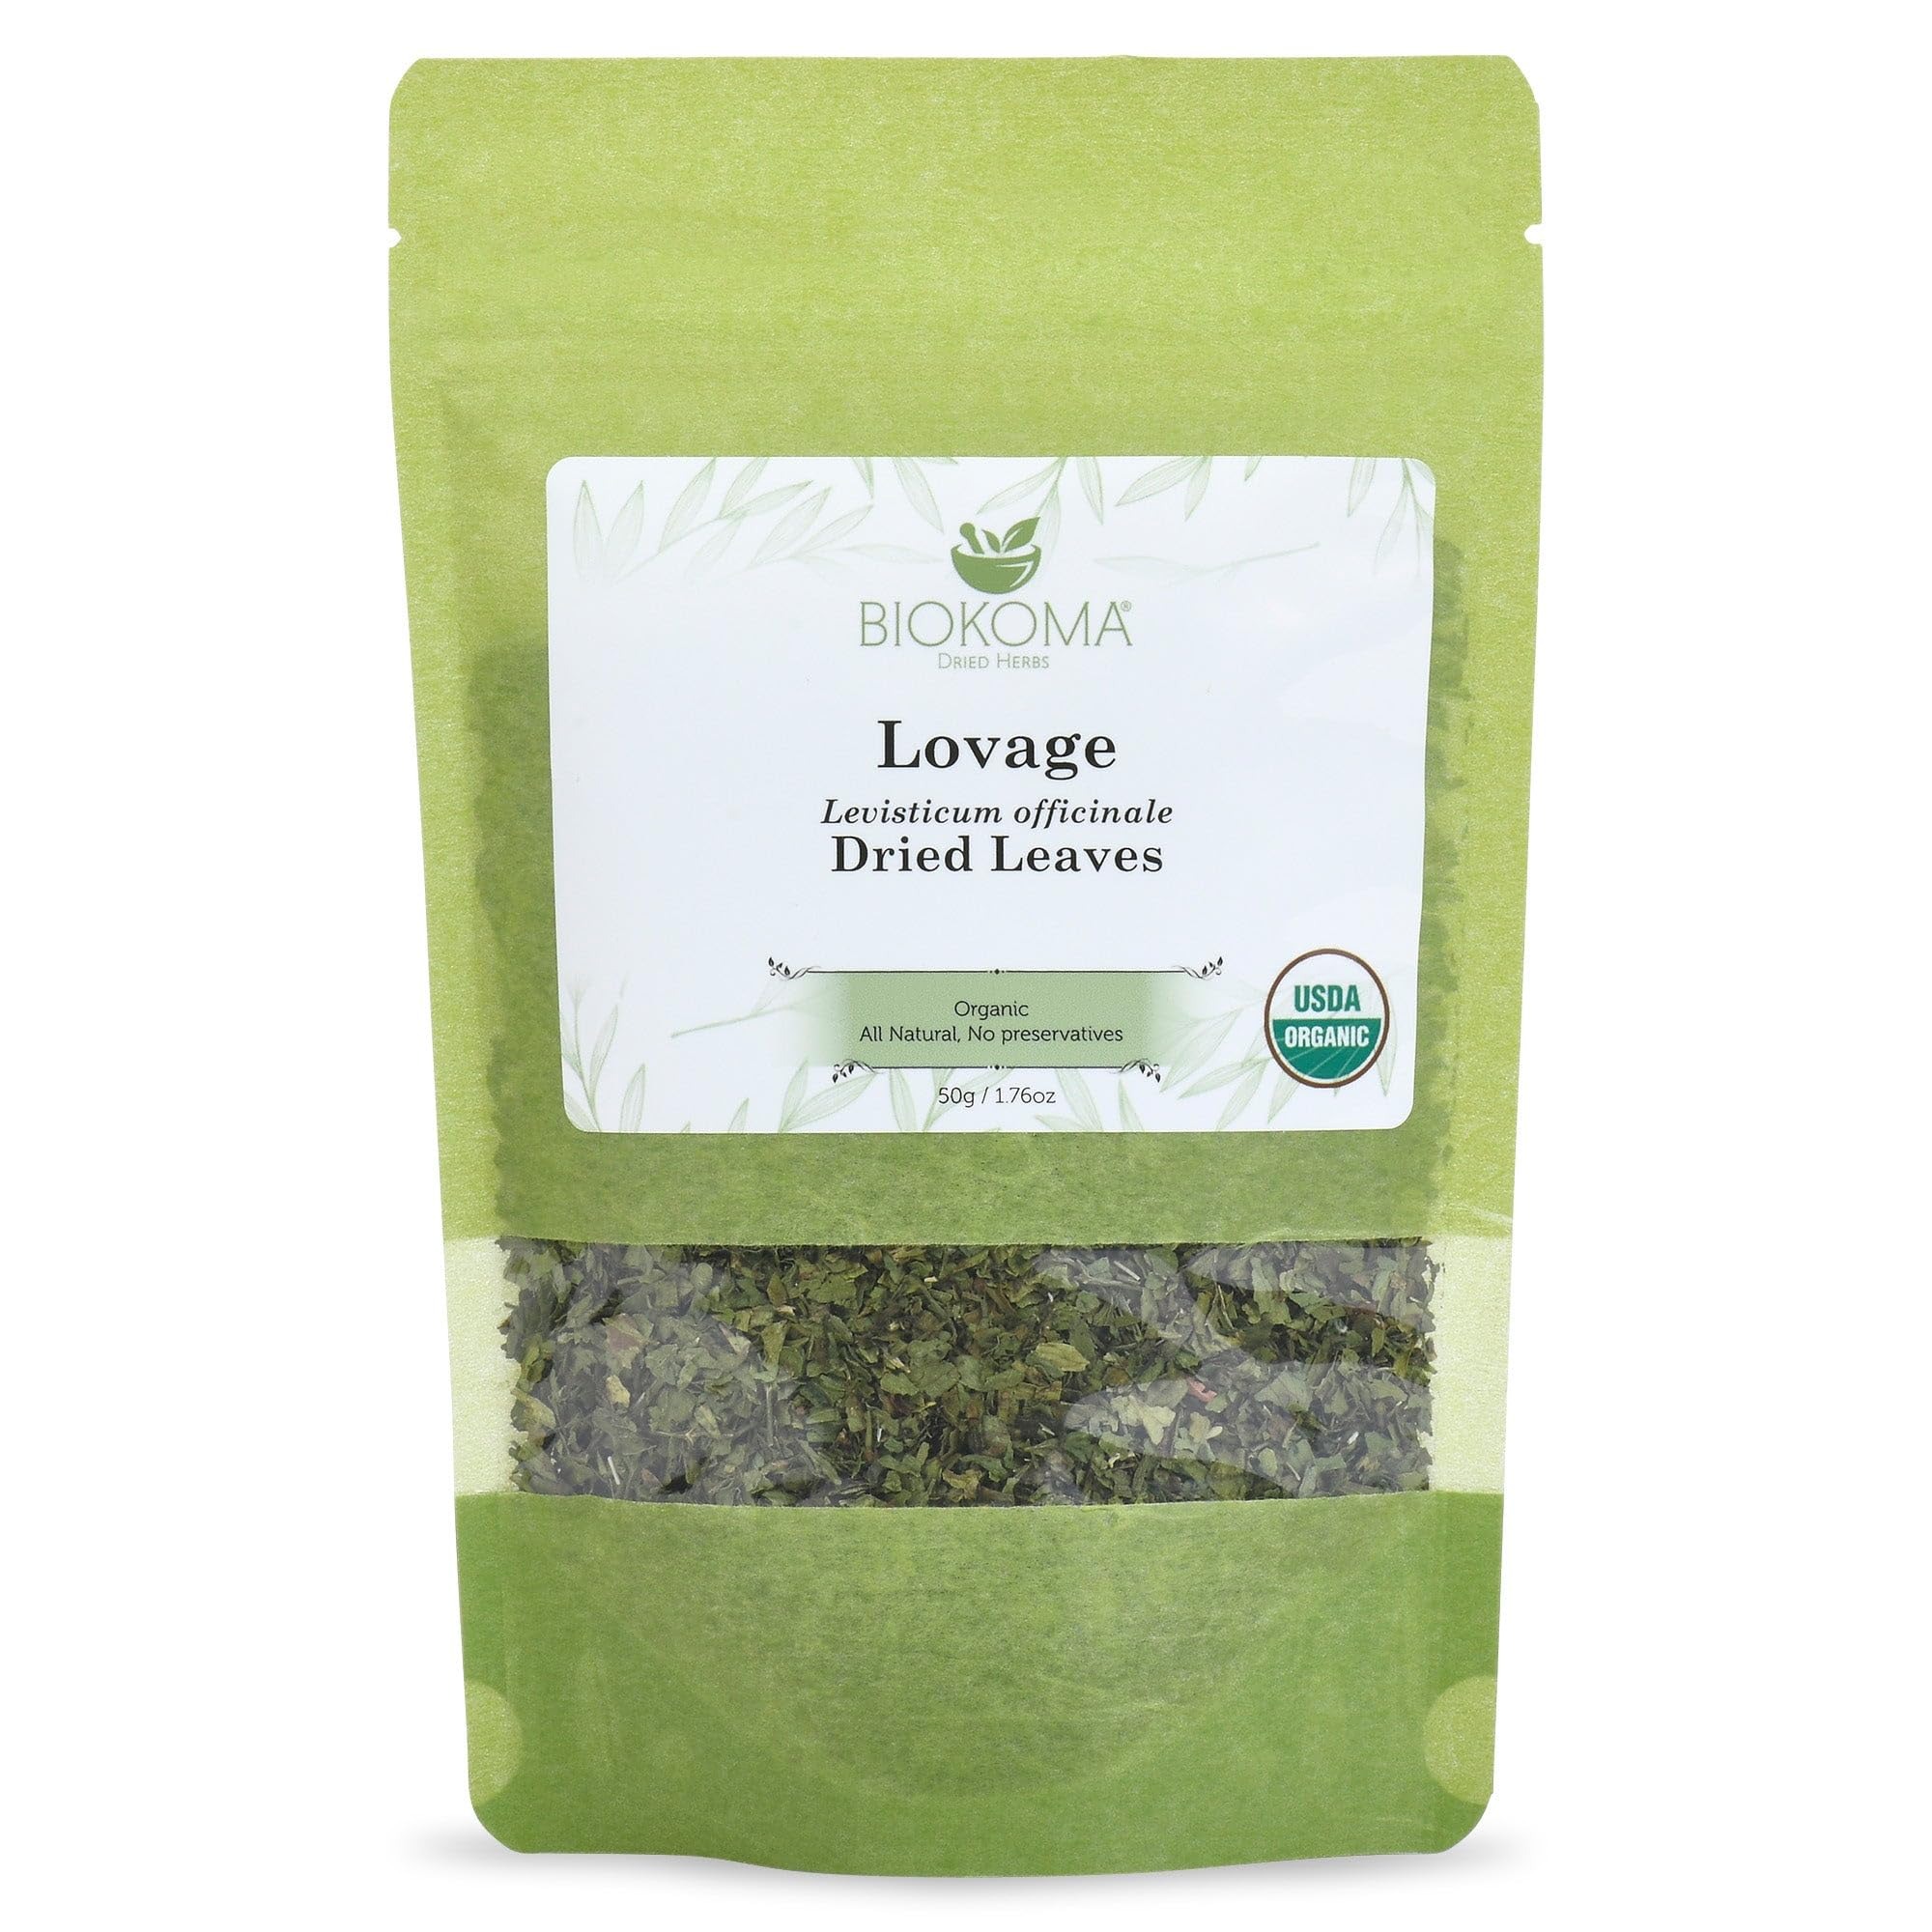
Item Name: Biokoma Pure and Organic Lovage Dried Leaves 50g (1.76oz) In Resealable Moisture Proof Pouch, USDA Certified Organic - Herbal Tea, No Additives, No Preservatives, No GMO, Kosher
Bullet Point 1: Introduction: Pure natural product without any additives
Bullet Point 2: Ingredients: USDA Certified Organic Levisticum officinale
Bullet Point 3: Preparation and Dosage: Heat water. Add 1 teaspoon of leaves. Place tea in cup and pour water over the leaves . Brew covered for about 10-15 minutes. Strain it and drink it 2-3 times a day. Enjoy!
Bullet Point 4: Bio Herbs: A perfect balance of taste, a high standard of quality and freshness.
Bullet Point 5: Our team of product experts is always available to help you choose the best products for your needs.
Product Description: Pure natural product without any additives<br/> Resealable moisture proof pouch<br/> Perfect for skin problems<br/> Respiration booster<br/> Digestive support<br/> Natural aphrodisiac<br/> Urinary tract support<br/> Great flavor and aroma<br/><br/> Preparation and Dosage:<br/> 1. Heat water<br/> 2. Add 1 teaspoon of leaves<br/> 3. Place tea in cup and pour water over the leaves<br/> 4. Brew covered for about 10-15 minutes<br/> 5. Strain it and drink it 2-3 times a day.<br/> 6. Enjoy!<br/><br/> It should not be used by lactating women as this herb can pass through milk to the infant.<br/><br/> Ingredients:<br/> Organic Levisticum officinale <br/> Country of Origin: Poland
Value: 1.75
Unit: Ounce

Price: 16.9